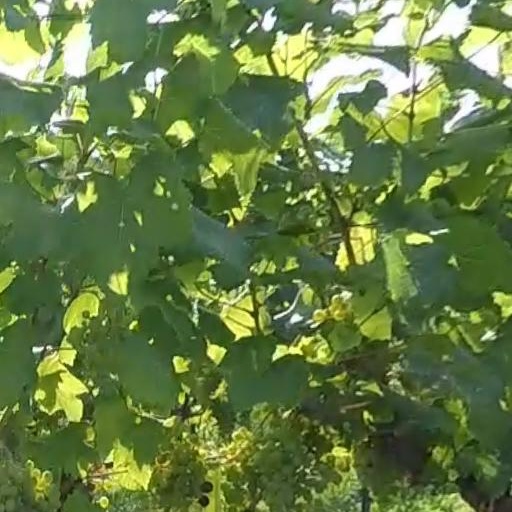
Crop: grape